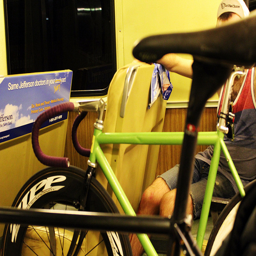
a close up of a bike with another bike in the background
there is a bike that is on a train next to the seats
A man riding a bus with several bicycles parked near him.
A pair of bicycles inside of an office with a television and a person.
A bright green bicycle on public transportation.